Sixth Form College, Farnborough

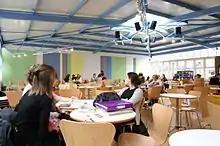
Cafe Direct, one of three canteens

The college has undergone a major building programme costing over £15 million. The first project was the Prospect Theatre and performing arts suite, which was opened by Prince Edward, Earl of Wessex in 2000. Also, the Dame Kelly Holmes Sports Centre was opened on 25 April 2007 by the double Olympic gold medallist. The developments have also seen the construction of a brand new quad built in the centre of the college, and the Whitehouse Building which boasts an e-Assessment Centre – an IT centre for students to use. The John Guy Building is a new block which replaced the former 1960s Scola block . The John Guy Building was opened by the Secretary of State for Education, Michael Gove in 2010 and houses the physics, computing, arts and photographic departments. It was given a BREEAM 'Excellent' rating. The college has three cafeterias: Café Direct, TimeOut and Shades. The college also has two large fields which are used for sports and recreational purposes. The latest building is the Simon Jarvis lecture theatre attached to the Ranson building, which was opened in September 2018.